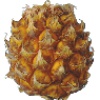
Label: pineapple_mini